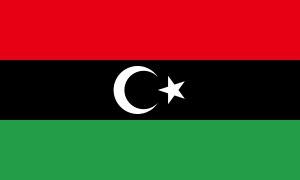
Le siège de Misrata est une bataille clé de la guerre civile libyenne de 2011. Elle a débuté le 23 février 2011 après la révolte d'habitants de la ville le 19 février 2011 contre le pouvoir de Mouammar Kadhafi. Elle est la plus longue bataille du conflit et a causé des milliers de morts et de lourds dégâts dans la ville. Misrata est la troisième plus importante ville de Libye en termes de population avec près de 300 000 habitants. Elle est l'une des villes les plus détruites du pays lors du conflit et le plus important centre de résistance contre le régime en Tripolitaine pendant plusieurs semaines.